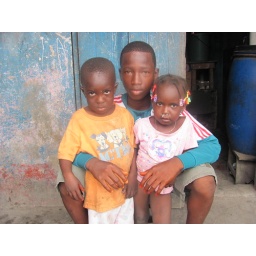
Neighbor playing with orphan,Ahmed in orange shirt, and Khadijah in pink